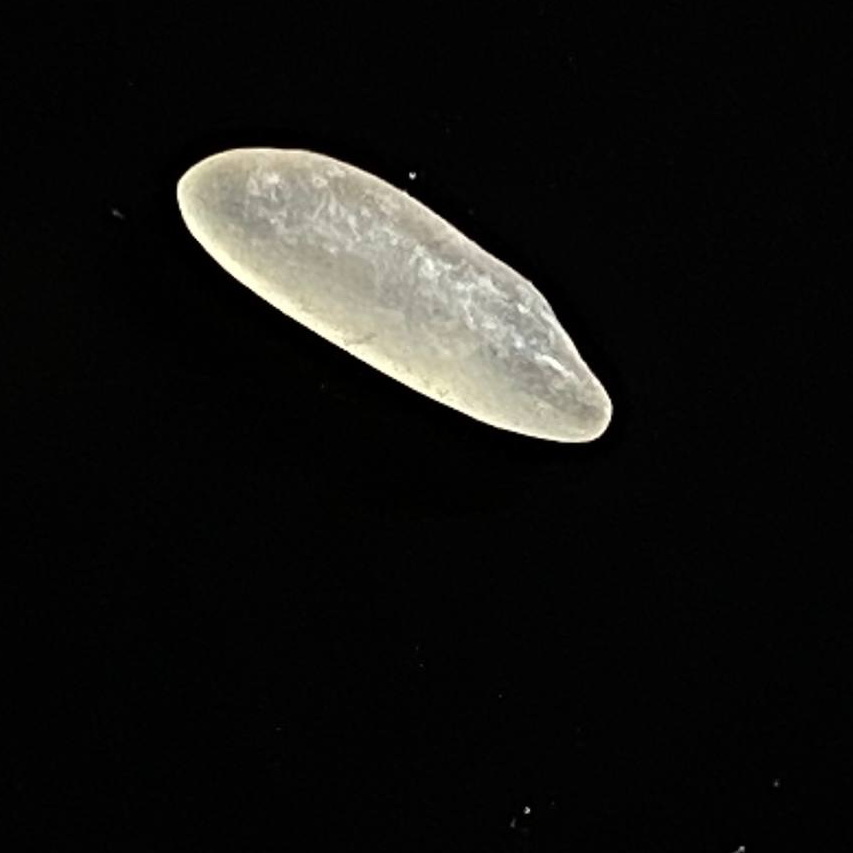
Rice variety: BR28